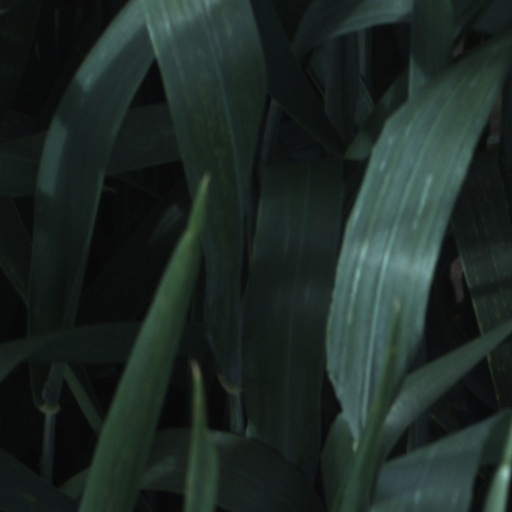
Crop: wheat